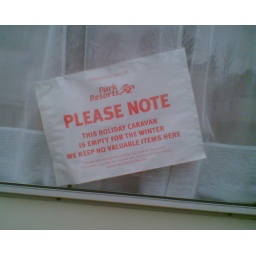
The caravan site sign in empty van